Prince Philip, Duke of Edinburgh

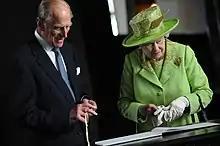
With Elizabeth during a visit to "Titanic" Belfast, June 2012

Elizabeth's accession to the throne brought up the question of the name of the royal house, as Elizabeth would typically have taken Philip's last name upon marriage. Lord Mountbatten advocated the name "House of Mountbatten". Philip suggested "House of Edinburgh" after his ducal title. When Elizabeth's grandmother Queen Mary heard of this, she informed Winston Churchill, who later advised Elizabeth to issue a royal proclamation declaring that the royal house was to remain known as the House of Windsor. Philip privately complained, "I am nothing but a bloody amoeba. I am the only man in the country not allowed to give his name to his own children."